Kangaroo

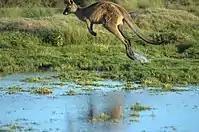
A Tasmanian eastern grey kangaroo in motion

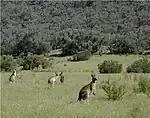
Kangaroos in their native grassland habitat

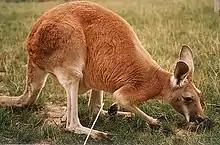
A red kangaroo grazing

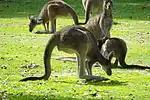
Western grey kangaroos

Kangaroos are the only large mammals to use hopping on two legs as their primary means of locomotion. The comfortable hopping speed for a red kangaroo is about , but speeds of up to can be attained over short distances, while it can sustain a speed of for nearly . During a hop, the powerful gastrocnemius muscles lift the body off the ground while the smaller plantaris muscle, which attaches near the large fourth toe, is used for push-off. Seventy percent of potential energy is stored in the elastic tendons. At slow speeds, it employs pentapedal locomotion, using its tail to form a tripod with its two forelimbs while bringing its hind feet forward. Both pentapedal walking and fast hopping are energetically costly. Hopping at moderate speeds is the most energy efficient, and a kangaroo moving above maintains energy consistency more than similarly sized animals running at the same speed.